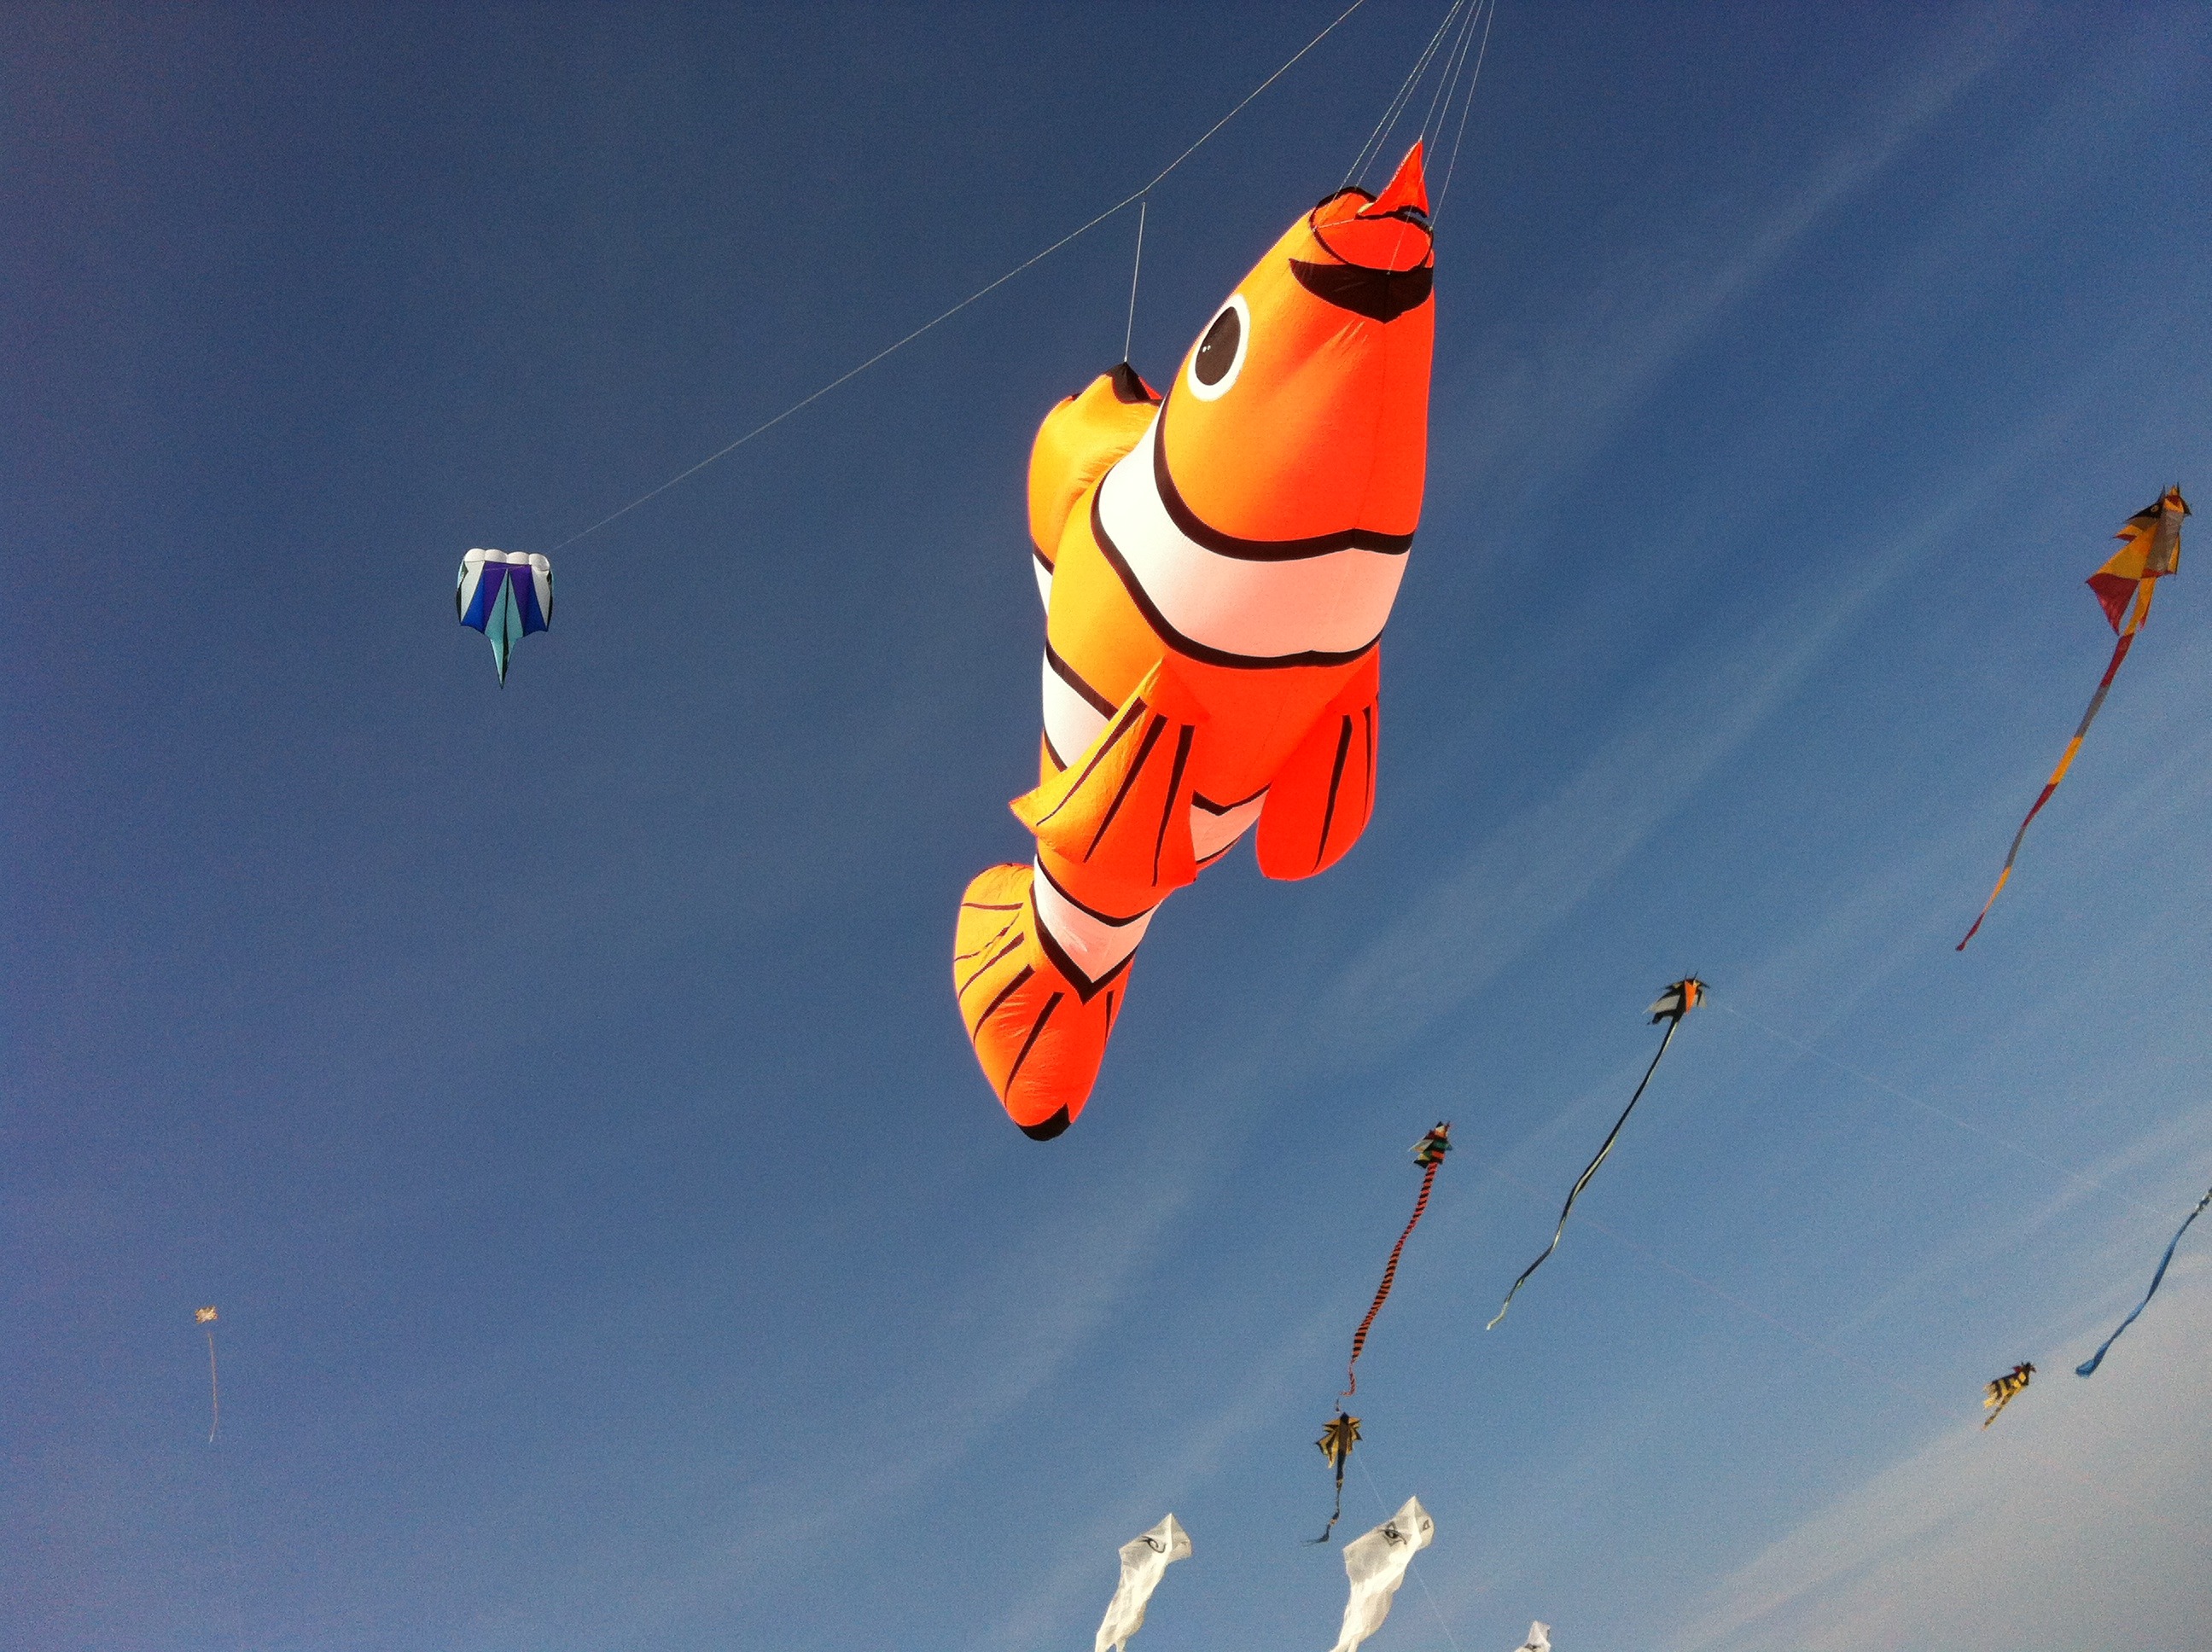
beach, sea, kite, island, blue, fish, extreme sport, toy, blue sky, sunny, nemo, sports, aviator, ameland, windsports, kite sports, individual sports, freestyle skiing